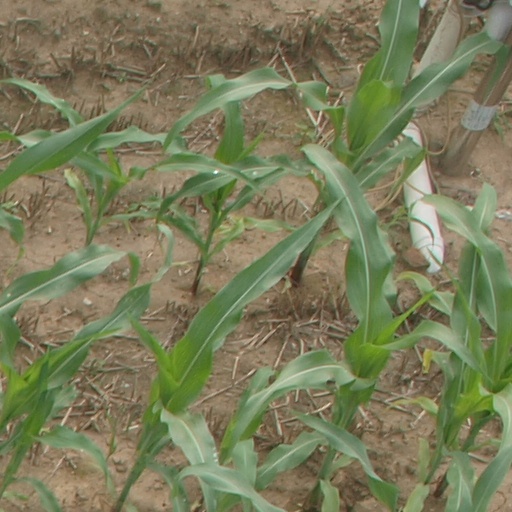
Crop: maize; corn